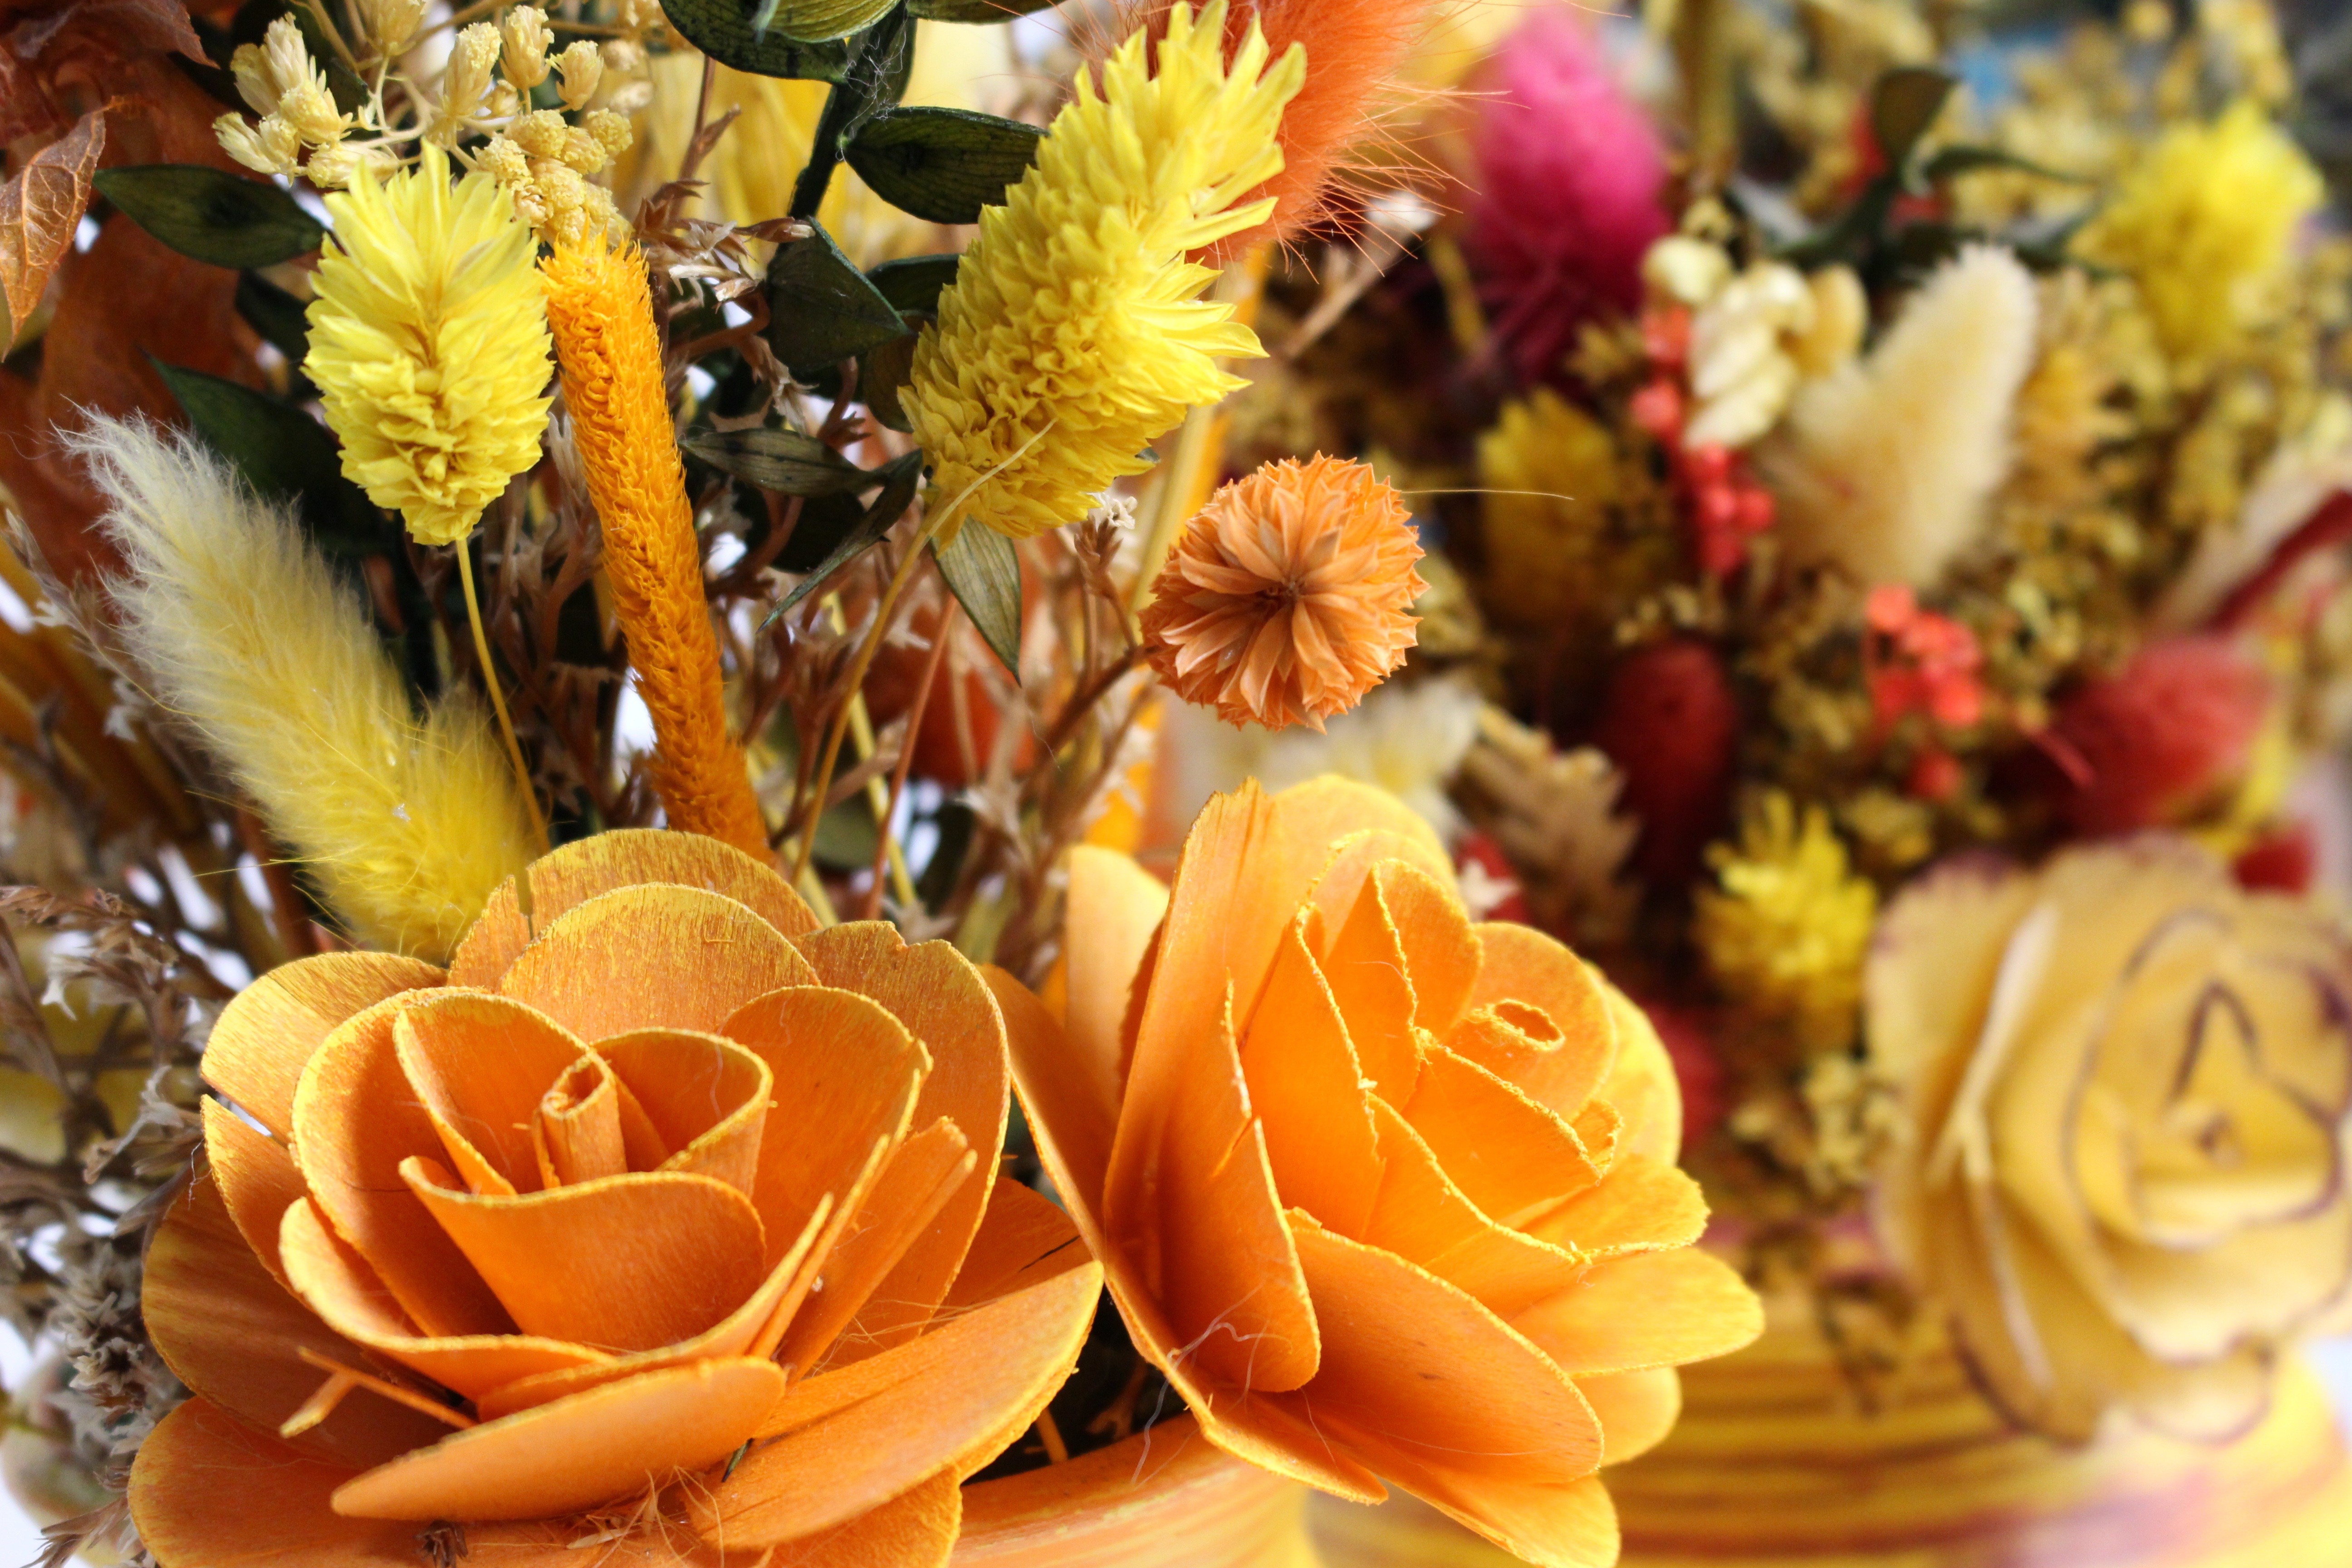
plant, flower, petal, decoration, autumn, dried, yellow, flora, flowers, flowerpot, floristry, flowering plant, home design, flower bouquet, cut flowers, floral design, home decoration, land plant, flower arranging, decorative flowers, dried grasses, dried decorations